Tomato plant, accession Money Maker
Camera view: bottom (45 deg); turntable rotation: 0 degrees
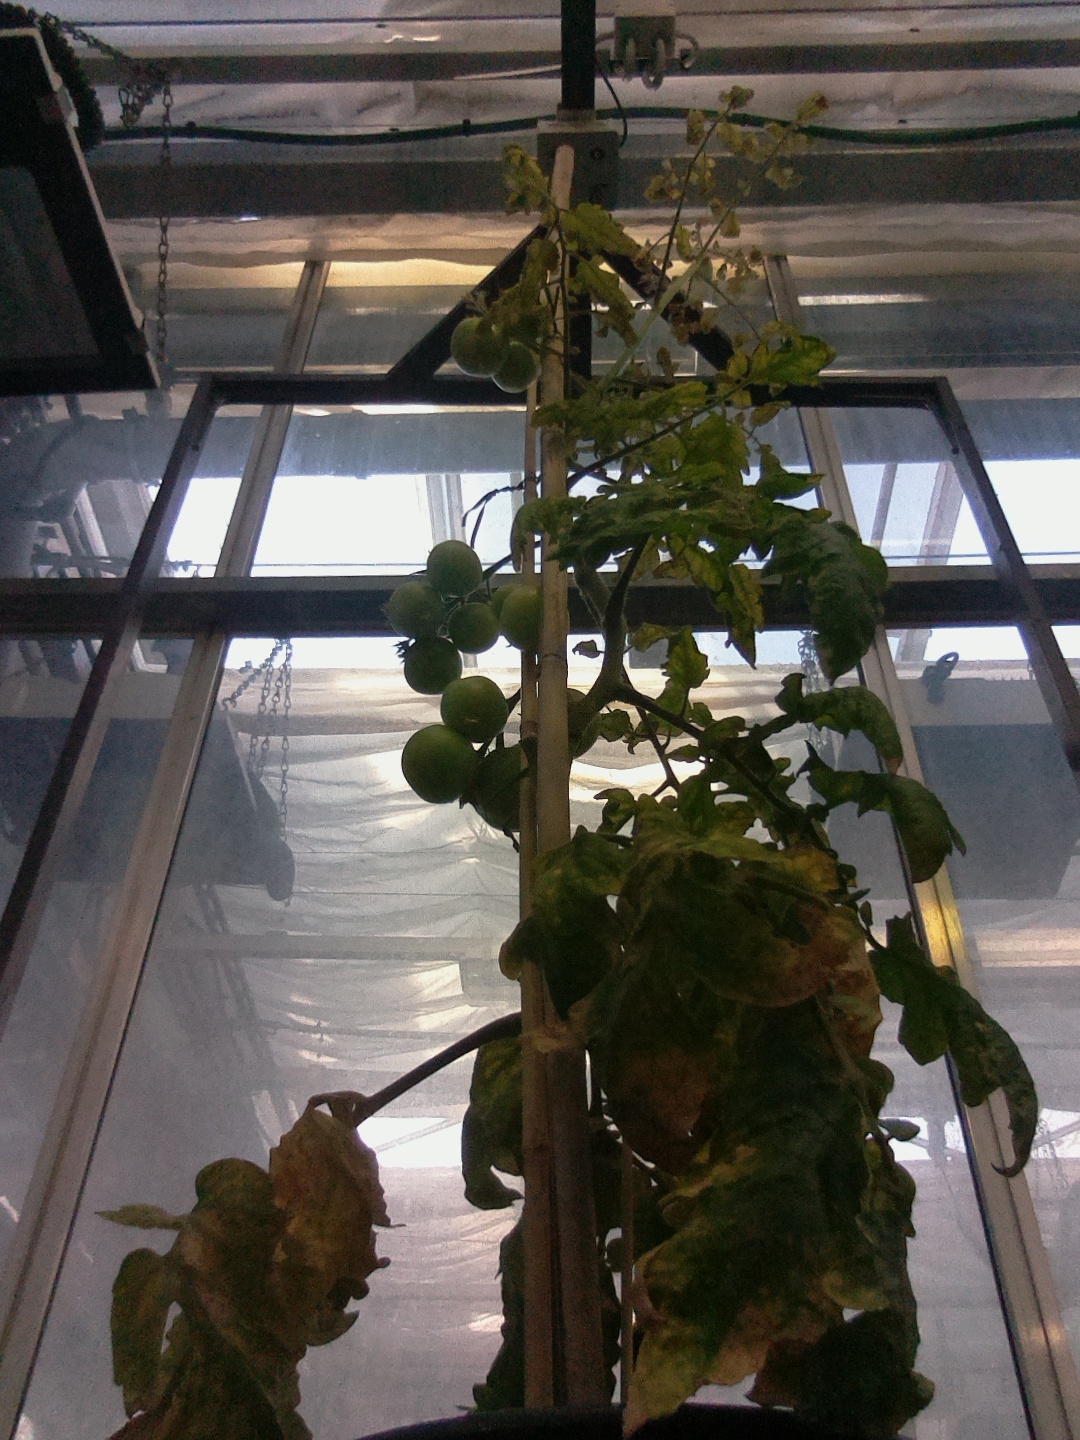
BBCH growth stage 78: 80% -90% of final fruit size